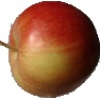
Label: Apple Red 2